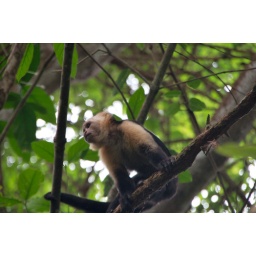
Spider monkeys in the trees above us